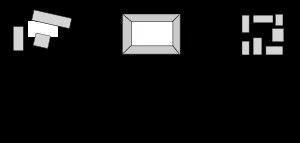
Christian de Portzamparc, né Christian Hubert Marie Urvoy de Portzamparc le 9 mai 1944 à Casablanca au Maroc, est un architecte, urbaniste, artiste et auteur français diplômé de l’École des Beaux-Arts de Paris en 1969. Il crée son agence, l’Atelier Christian de Portzamparc, en 1980.